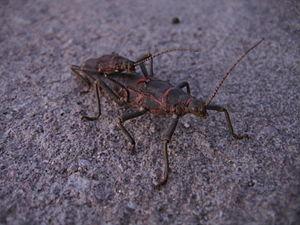
Chinchemolles mâle (petit) et femelle. Période de reproduction.Español: Chinchemolles. Masculino y femenino. Argentina, en Travesia - CordobaOccitan